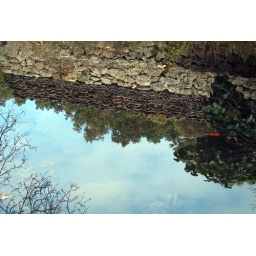
reflection of stone wall in a small pond / at Buddhist temple Gap-sa/Gong-ju.